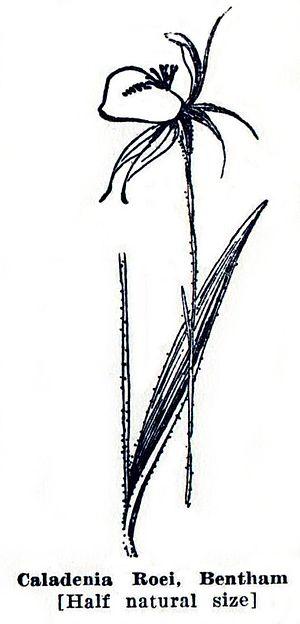
Caladenia Roei est une espèce d'Orchidée, de la famille des orchidaceae, endémique du sud-ouest de l'Australie.